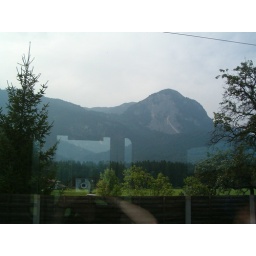
View from train on the way to Salzburg. Note the view from the other window in the reflection.